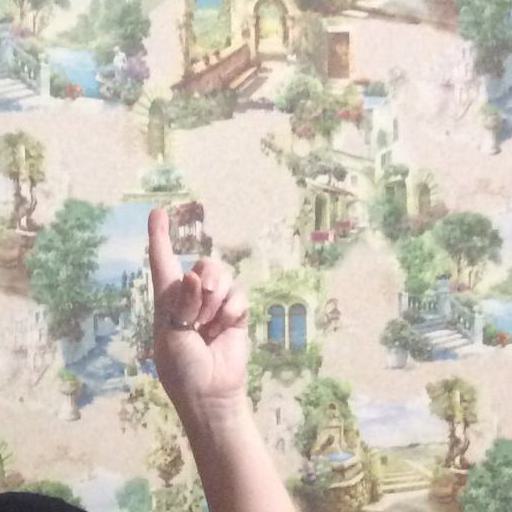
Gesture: one